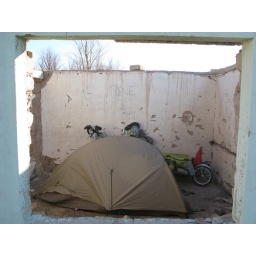
5-star accomodation. staying in an abandoned building in the middle of the desert, next to the train tracks. ugggh.